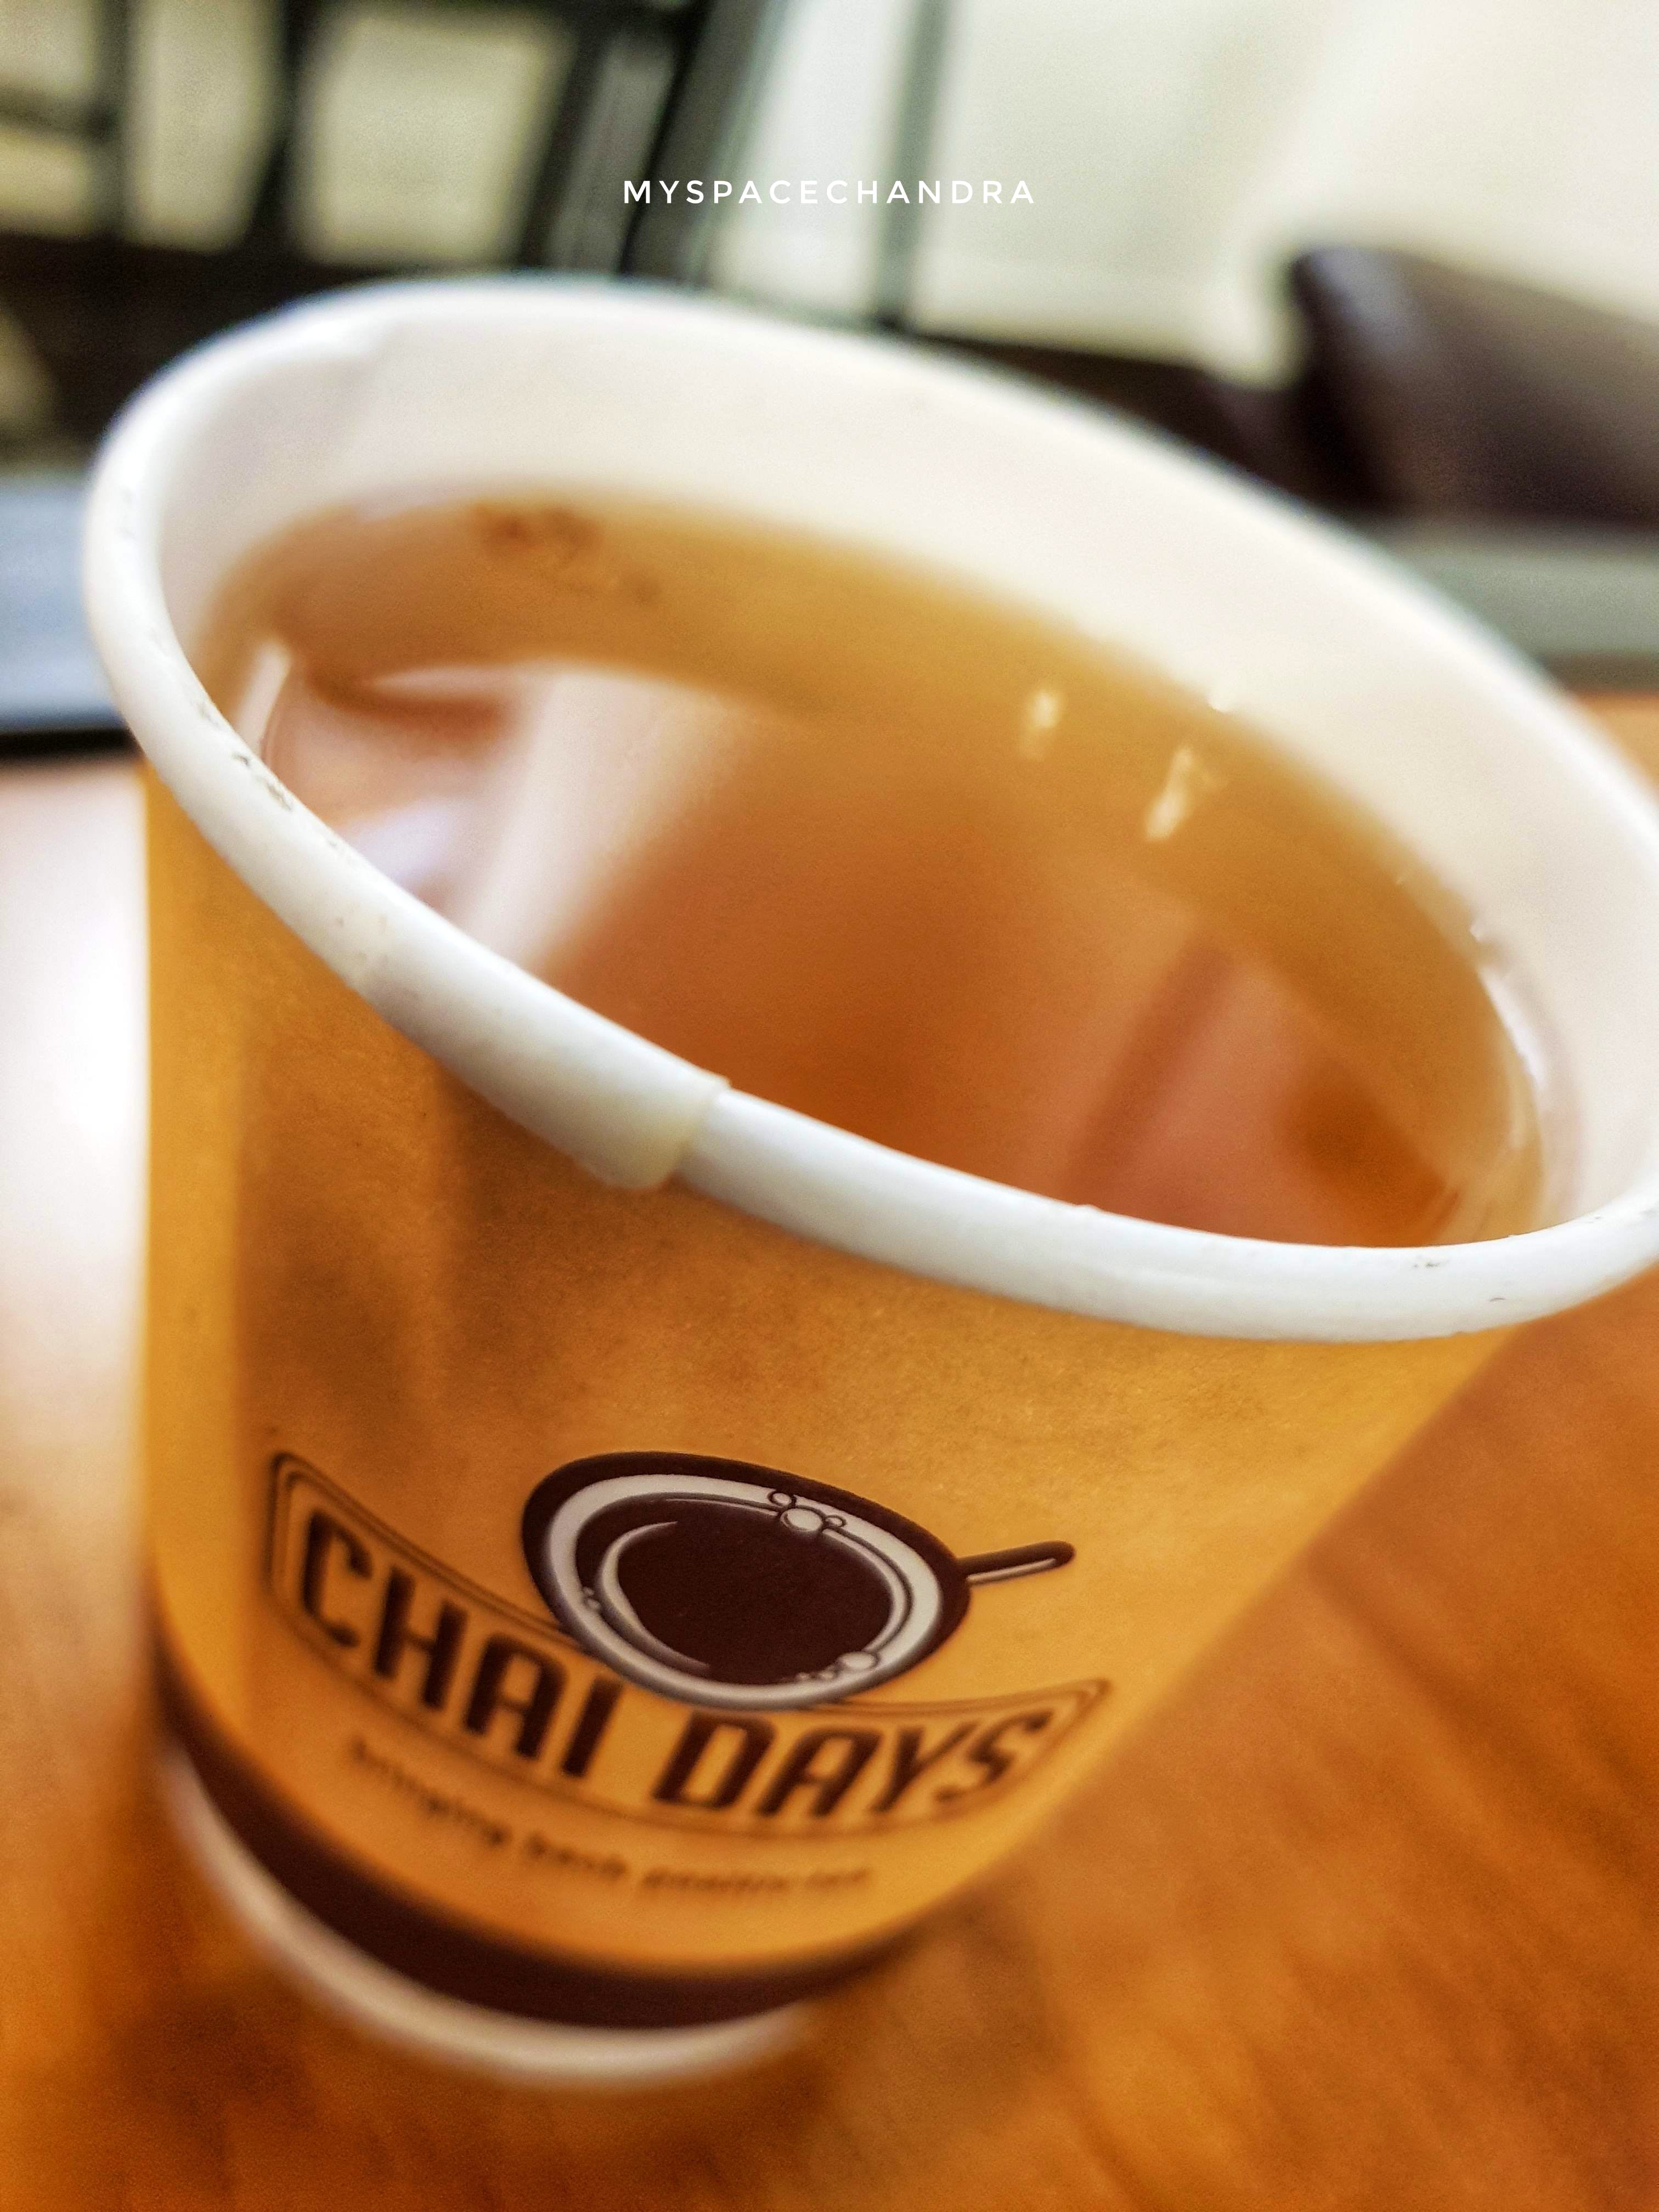
Dish: chai